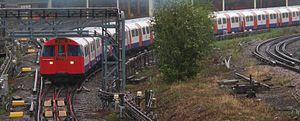
La Victoria line est une ligne du métro de Londres, reliant Walthamstow Central au nord-est à Brixton au sud. Longue de 22,5 kilomètres, elle dessert 16 stations. Inaugurée en 1968 après huit ans de travaux, elle est actuellement exploitée avec des rames de type 2009 Stock. Elle est représentée en bleu clair sur le plan du métro de Londres.
Les 1967 Stock sont d'anciennes rames du métro de Londres. Quarante-trois rames ont été commandées par Transport for London à Metro-Cammel, pour l'inauguration de la Victoria Line. Elles furent remplacées par de nouvelles rames 2009 Stock, le dernier train ayant été réformé le 30 juin 2011. Leur design préfigura celui des 1972 et 1973 Stock.